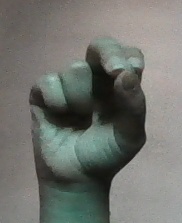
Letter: gaaf